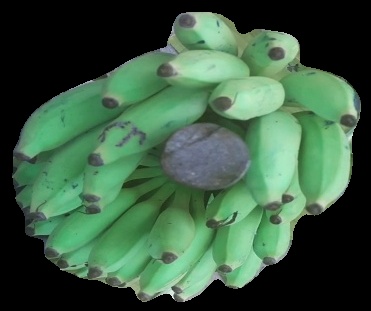
Variety: elakki-bale
Grade: grade2